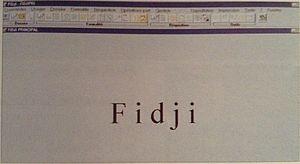
Page d'accueil de l'application FIDJI
Le conservateur des hypothèques était le responsable de la tenue du fichier immobilier et de la délivrance des renseignements y afférent.